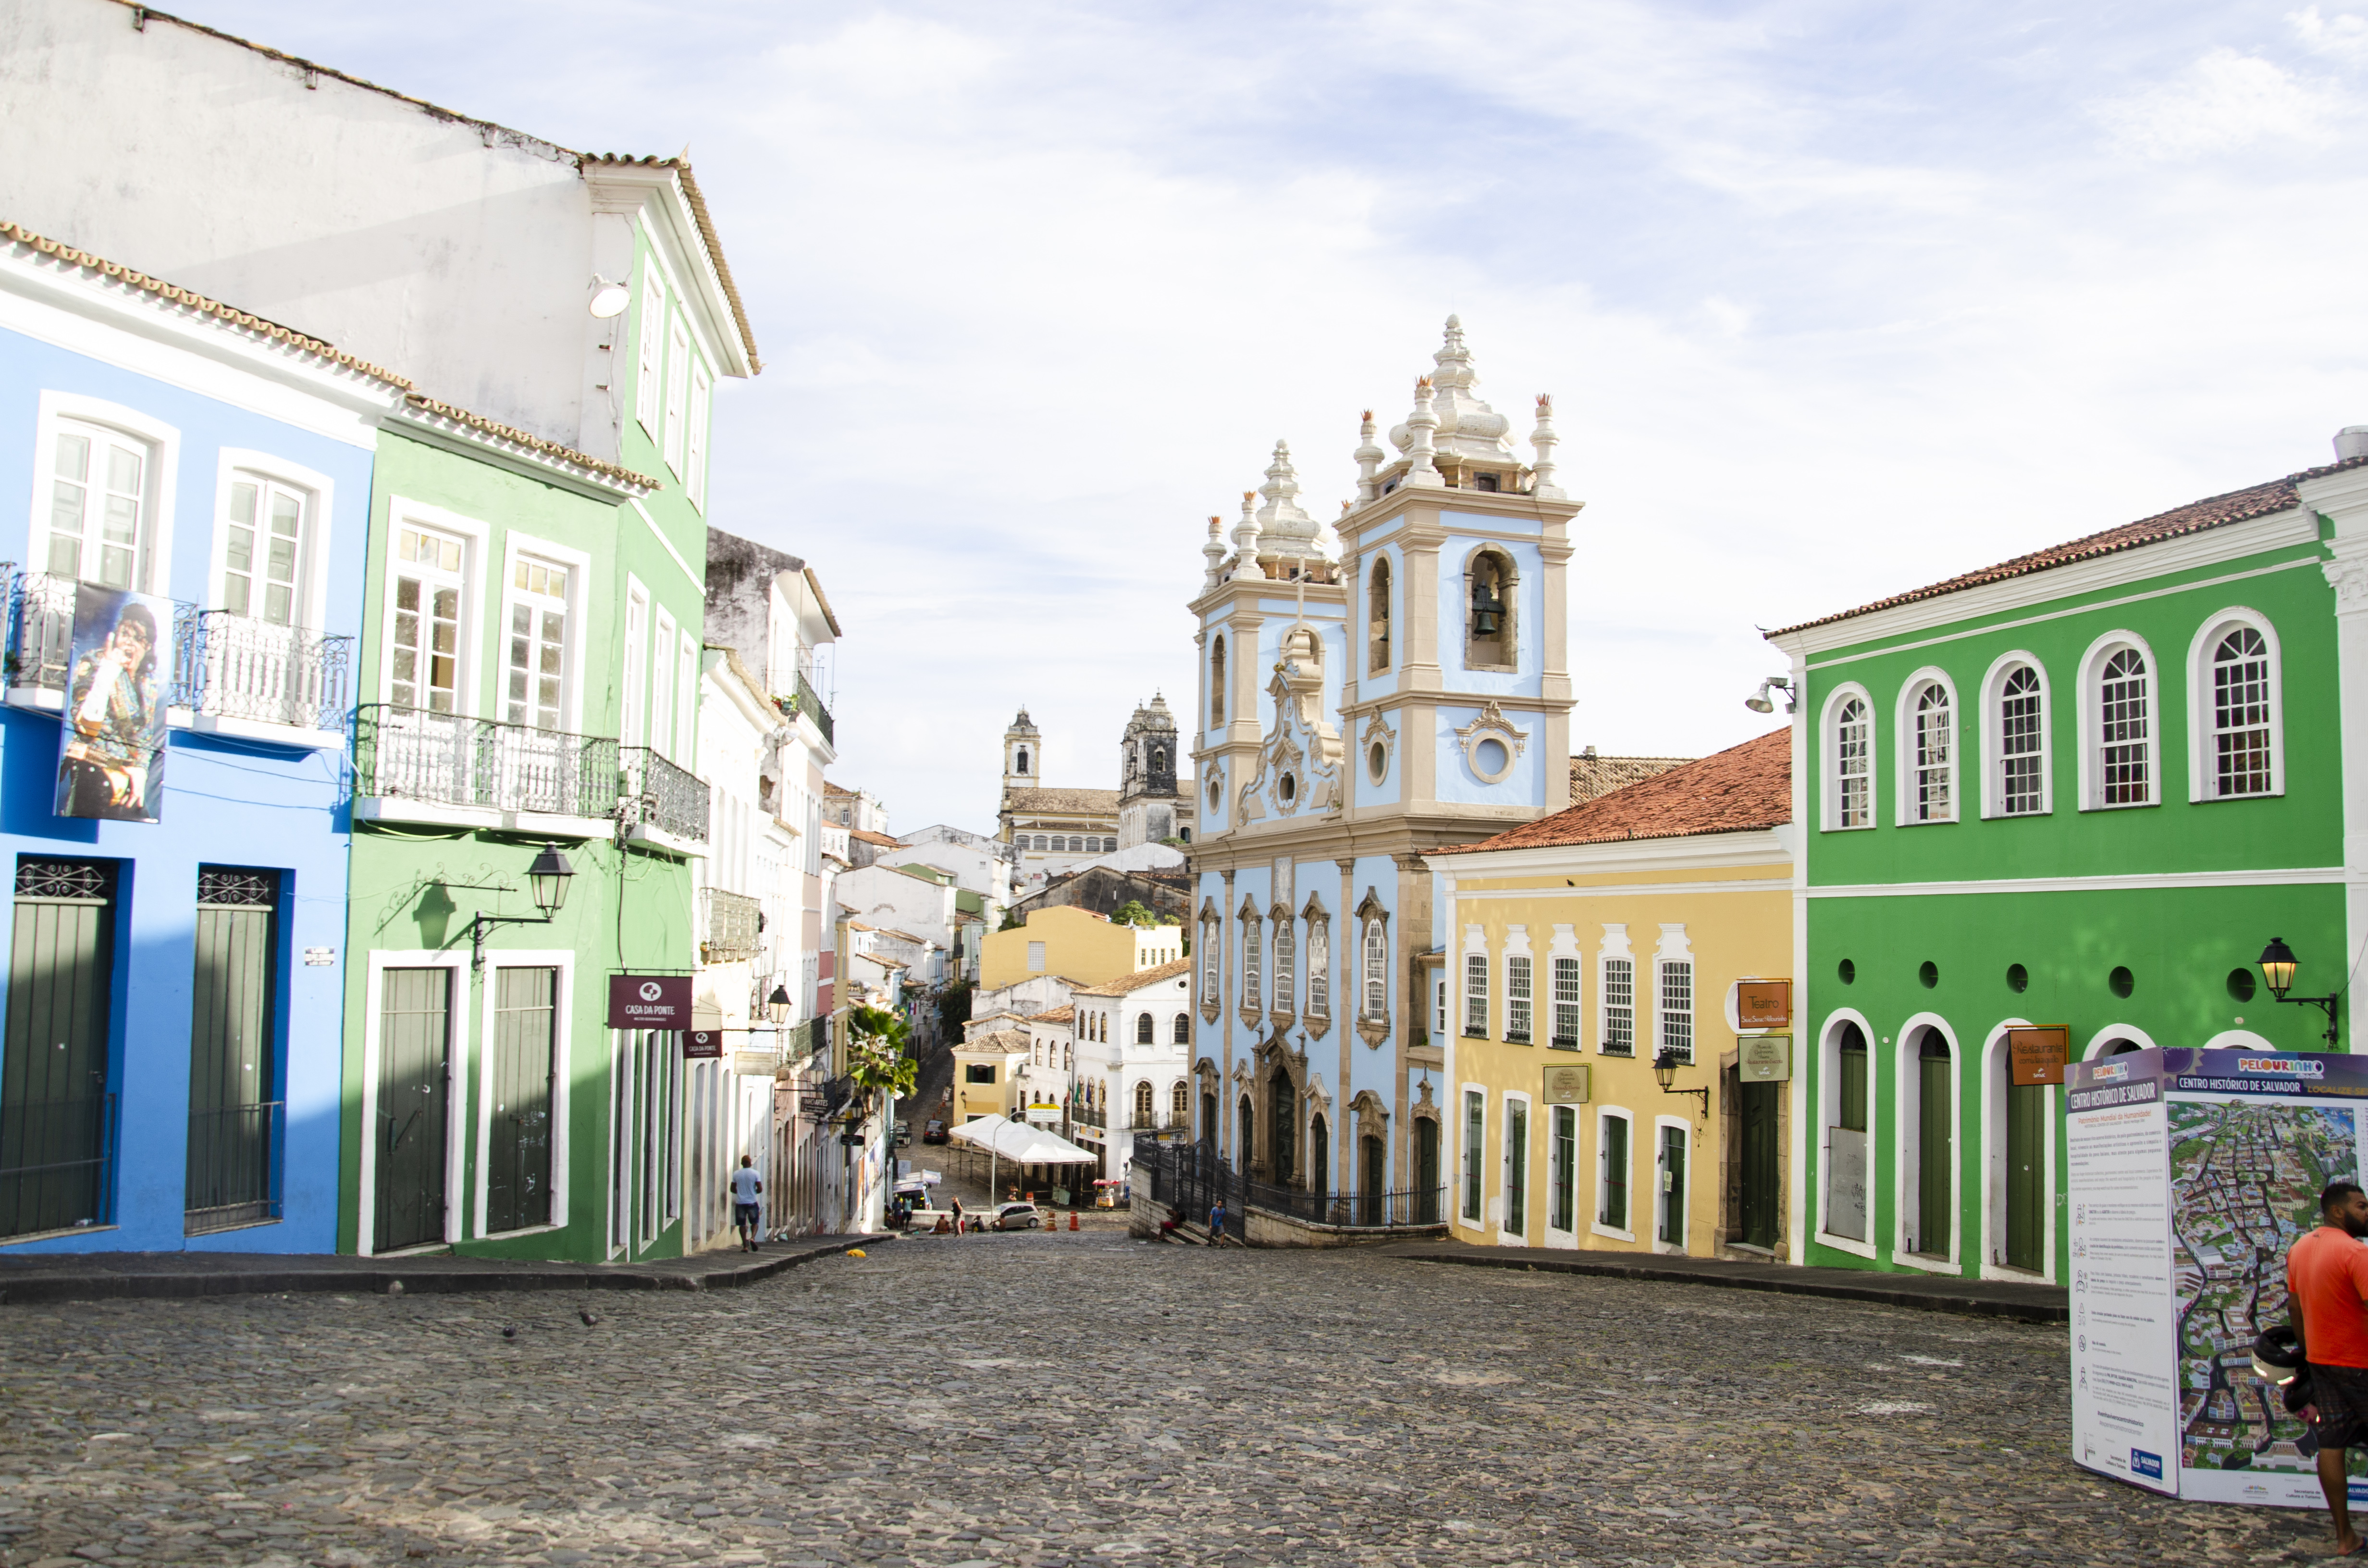
natural